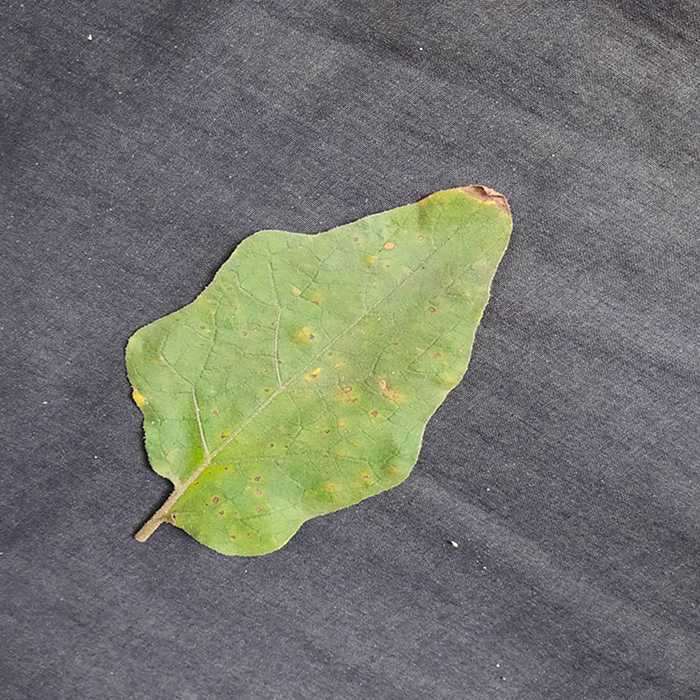
Plant: Eggplant
Label: Eggplant Cercopora leaf spot